2012 British Grand Prix

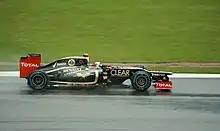
Kimi Räikkönen qualified his Lotus in sixth position.

The weather delivered on its promise of more rain, inundating the circuit ahead of Q2. The session was red-flagged with just over six minutes remaining after four cars span off within the space of a minute, and Sauber's Sergio Pérez at the top of the time sheets. The stoppage lasted for ninety-two minutes while race officials waited for the rain to stop and the circuit to clear. When the session re-opened, the seventeen drivers would have enough time left over for one set of flying laps, forcing them to choose between the intermediate and wet-weather compounds as the length of a lap in the wet meant that the drivers would not have enough time to pit and change tyres if they made the wrong choice. Pérez chose the intermediate compound which quickly proved to be the wrong choice as he rapidly plummeted down the order, and finished slowest. He would start the race fifteenth after penalties were applied. Paul di Resta's final lap gave him a provisional start in Q3, but he was eliminated in the final moments of the session and started eleventh. Kamui Kobayashi was twelfth, but dropped to seventeenth when his penalty from Valencia was applied. Nico Rosberg and Daniel Ricciardo finished thirteenth and fourteenth, ahead of Bruno Senna who admitted to being "too conservative" in qualifying. Jean-Éric Vergne qualified sixteenth, but was moved to the back of the grid once his penalty was applied. Romain Grosjean made it through to Q3, but spun at the end of the period at the Vale chicane, and took no further part in the session.